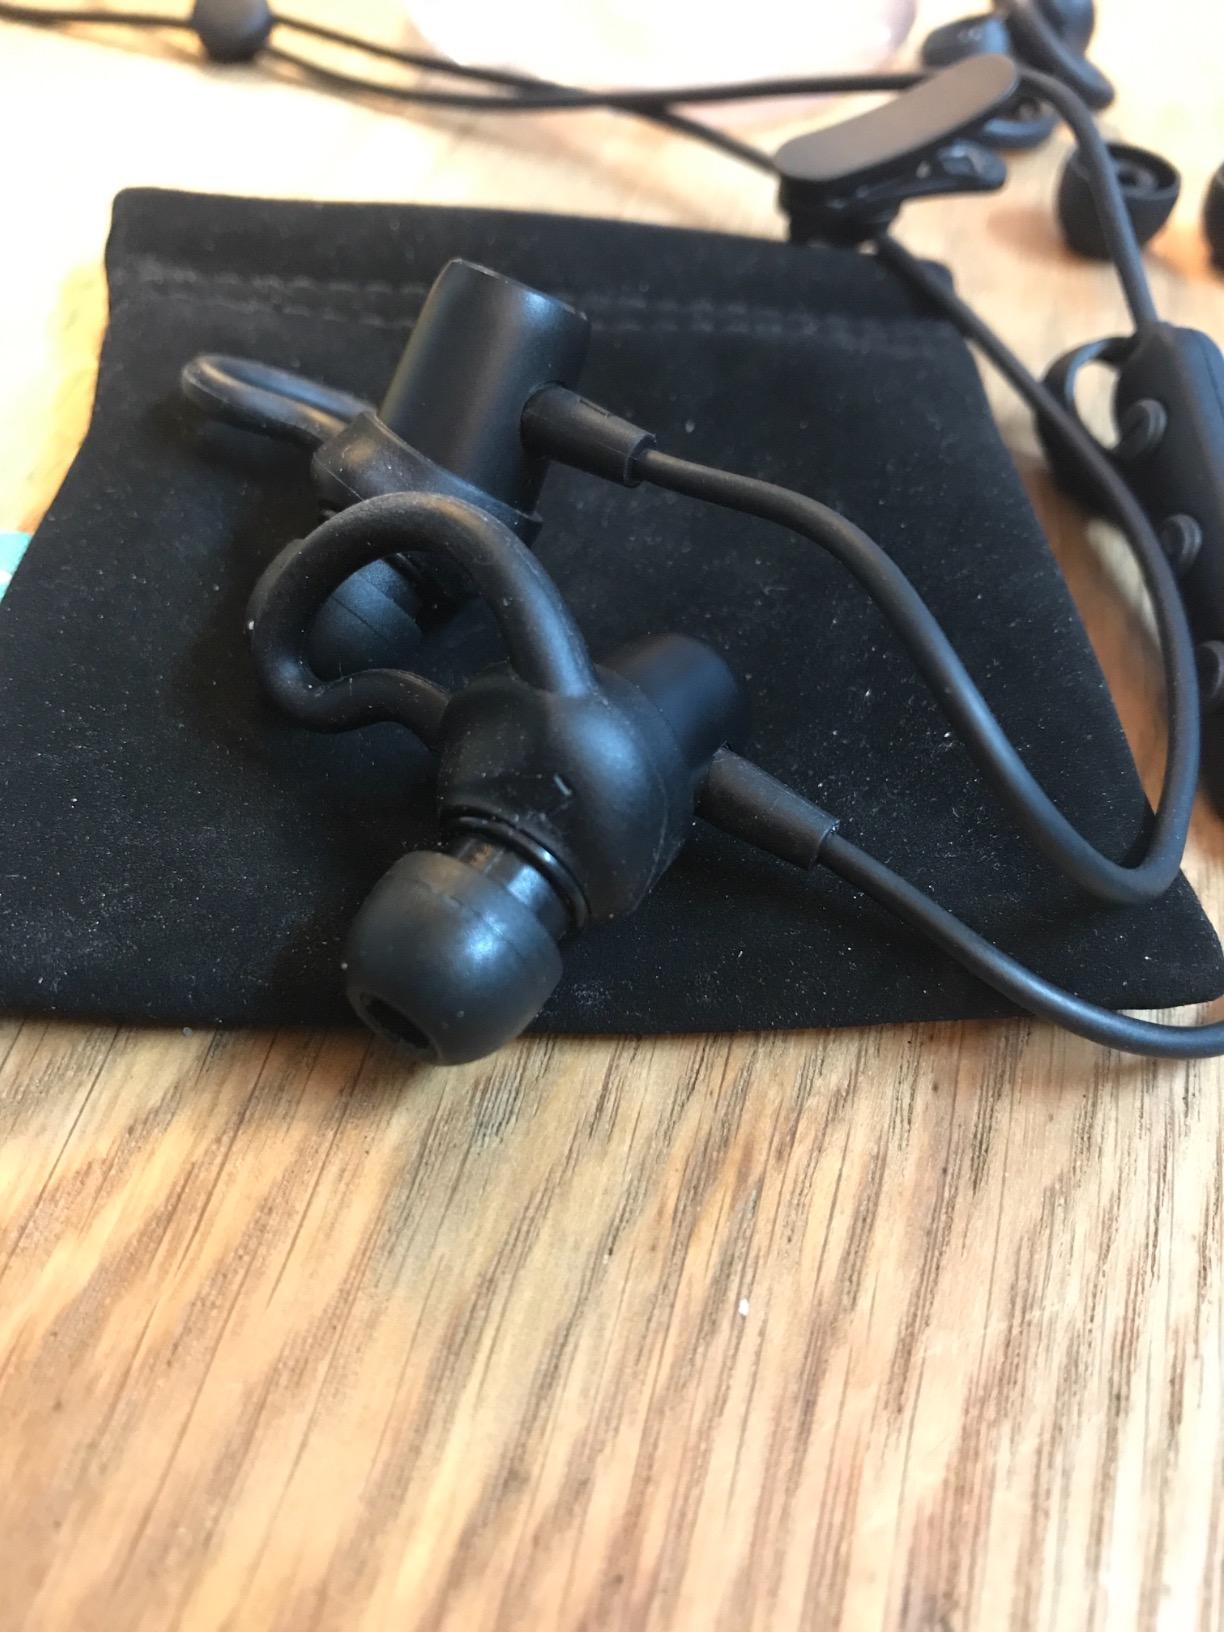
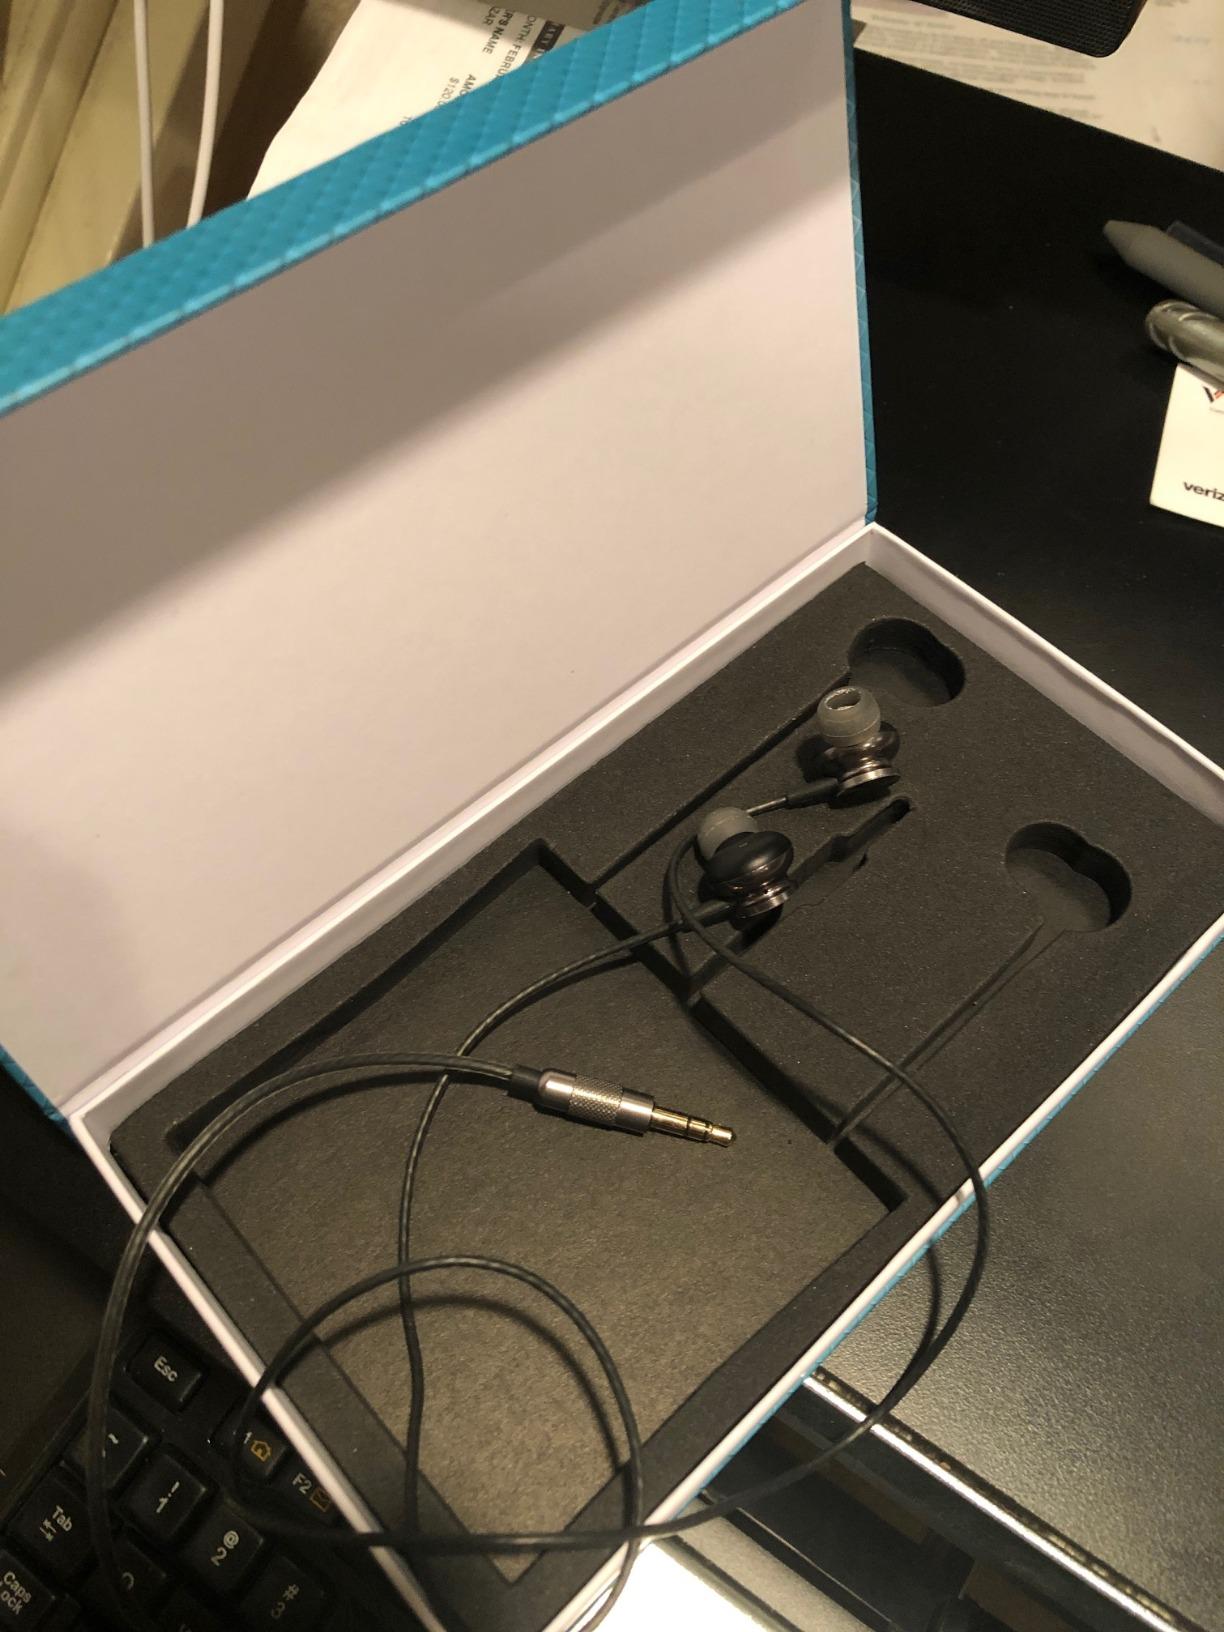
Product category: headphones
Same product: no